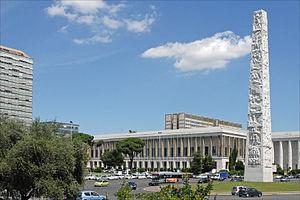
Le « Gruppo 7 » est un mouvement architectural italien formé en 1926 et officialisé en 1930 sous l'acronyme « M.I.A.R. ».